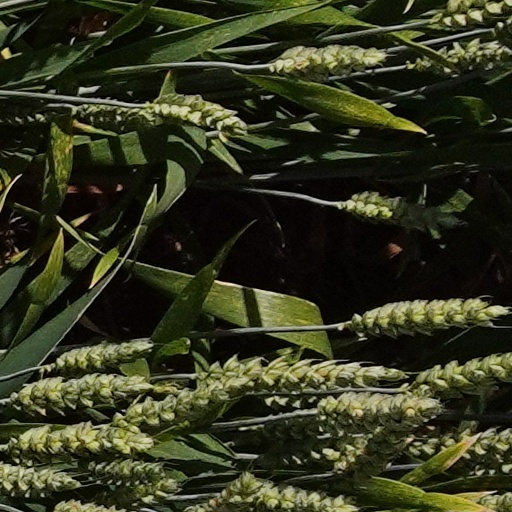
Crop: wheat